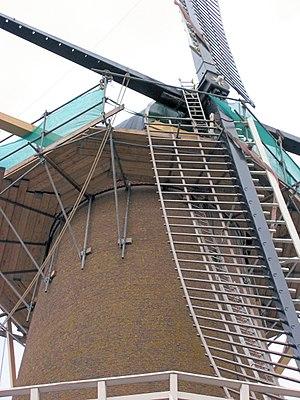
Le Distilleerketel est un moulin à vent de type stellingmolen construit en 1727. Il est détruit par un incendie en 1899, puis reconstruit au début du XXᵉ siècle. Après avoir été endommagé durant la seconde guerre mondiale, le Distilleerketel est à nouveau reconstruit dans les années 1980, puis fait l'objet d'une restauration à la fin des années 2000.